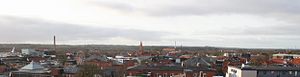
Holstebro / Galleri
Panorama over midtbyen
Holstebro er en by i det nordlige Vestjylland, beliggende 39 km sydvest for Skive, 35 km nord for Herning og 50 km nord for Skjern og er med sine 36.643 indbyggere den største by i Holstebro Kommune. Byen ligger ved Storå og er en betydelig handelsby med et net af gågader, heriblandt Danmarks ældste permanente gågade, som er strækningen fra Store Torv til Brotorvet. Byen har en betydelig industri inden for fremstilling af fødevarer, jernvarer og maskiner, træ og møbler samt kemisk industri. I byen er Regionshospitalet Holstebro, som hører under Region Midtjylland, og en kaserne med Jydske Dragonregiment. I byen ligger endvidere Retten i Holstebro og hovedkvarteret for Midt- og Vestjyllands Politi. Den lokale nyhedsavis er Dagbladet Holstebro-Struer. Holstebro er en kulturby, kendt for bl.a. Odin Teatret, og gadebilledet er præget af en række moderne skulpturer og kunstværker.